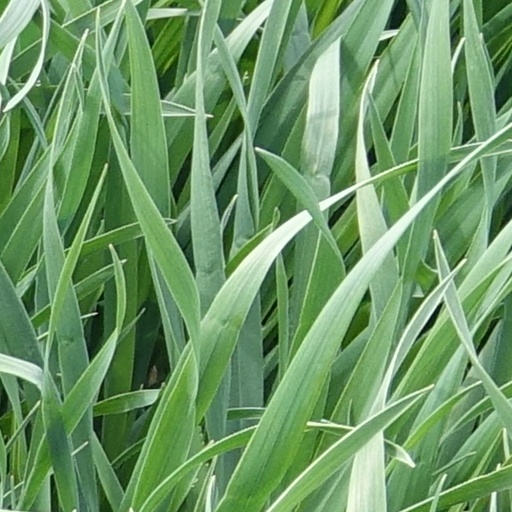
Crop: wheat